Tangjiashan Lake

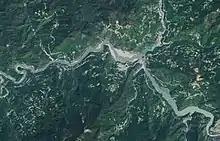
Tangjiashan Lake in 2018, showing greatly reduced area.

The lake is now within the Beichuan Earthquake Museum. Landsat imagery from 2018 showed that the lake's size was greatly reduced due to natural erosion of the barrier and filling of the lake with sediment.